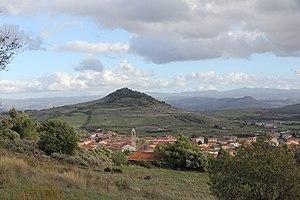
Bonnanaro est une commune italienne de la province de Sassari dans la région Sardaigne en Italie.